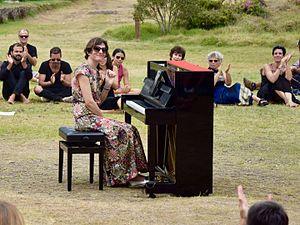
La pianiste Vanessa Wagner en concert à La Nouvelle, Mafate, Réunion le 27 novembre 2016 lors du concert LangTang Classik Festival
Vanessa Wagner est une pianiste française.